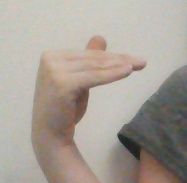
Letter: khaa